Geology of the Cairngorms National Park

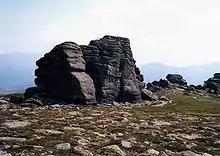
Tor on Bynack More

Numerous plutons were emplaced within the Dalradian sequence at the close of the Caledonian Orogeny from late Silurian to early Devonian times. These have been be divided into a ‘Cairngorm suite’, an ‘Argyll and Northern Highland suite’ and a ‘South of Scotland suite’ on the basis of different geochemical characteristics. There are also variations in lithology within individual plutons.